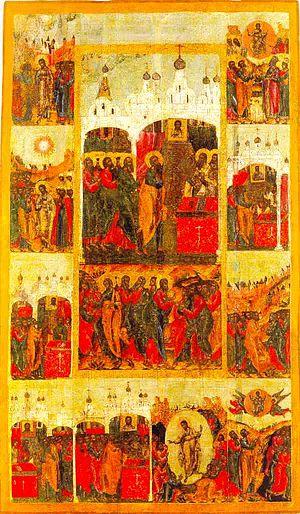
Le Psaume 95 est une partie du Livre des Psaumes. Il est l'un des Psaumes Royaux, le Psaume 93-99, louant Dieu en tant que Roi de Son peuple. Le Psaume 95 n'a pas d'auteur, mais Hébreux 4:7 l'attribue à David.